Sark during the German occupation of the Channel Islands

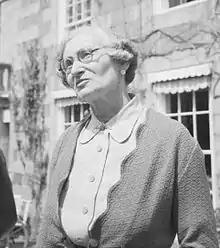
Sibyl Hathaway in 1945

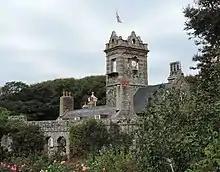
Seigneurie – Sark

The Guernsey lifeboat arrived on 3 July carrying three German officers. Major Doctor Albrecht Lanz, the commandant of Guernsey, was accompanied by Major Maass, who could speak English. They were told by the Seneschal that no carriage was available and they had to walk up the hill and across the Island to La Seigneurie, the home of Sibyl Hathaway, where she did them the honour of receiving them.